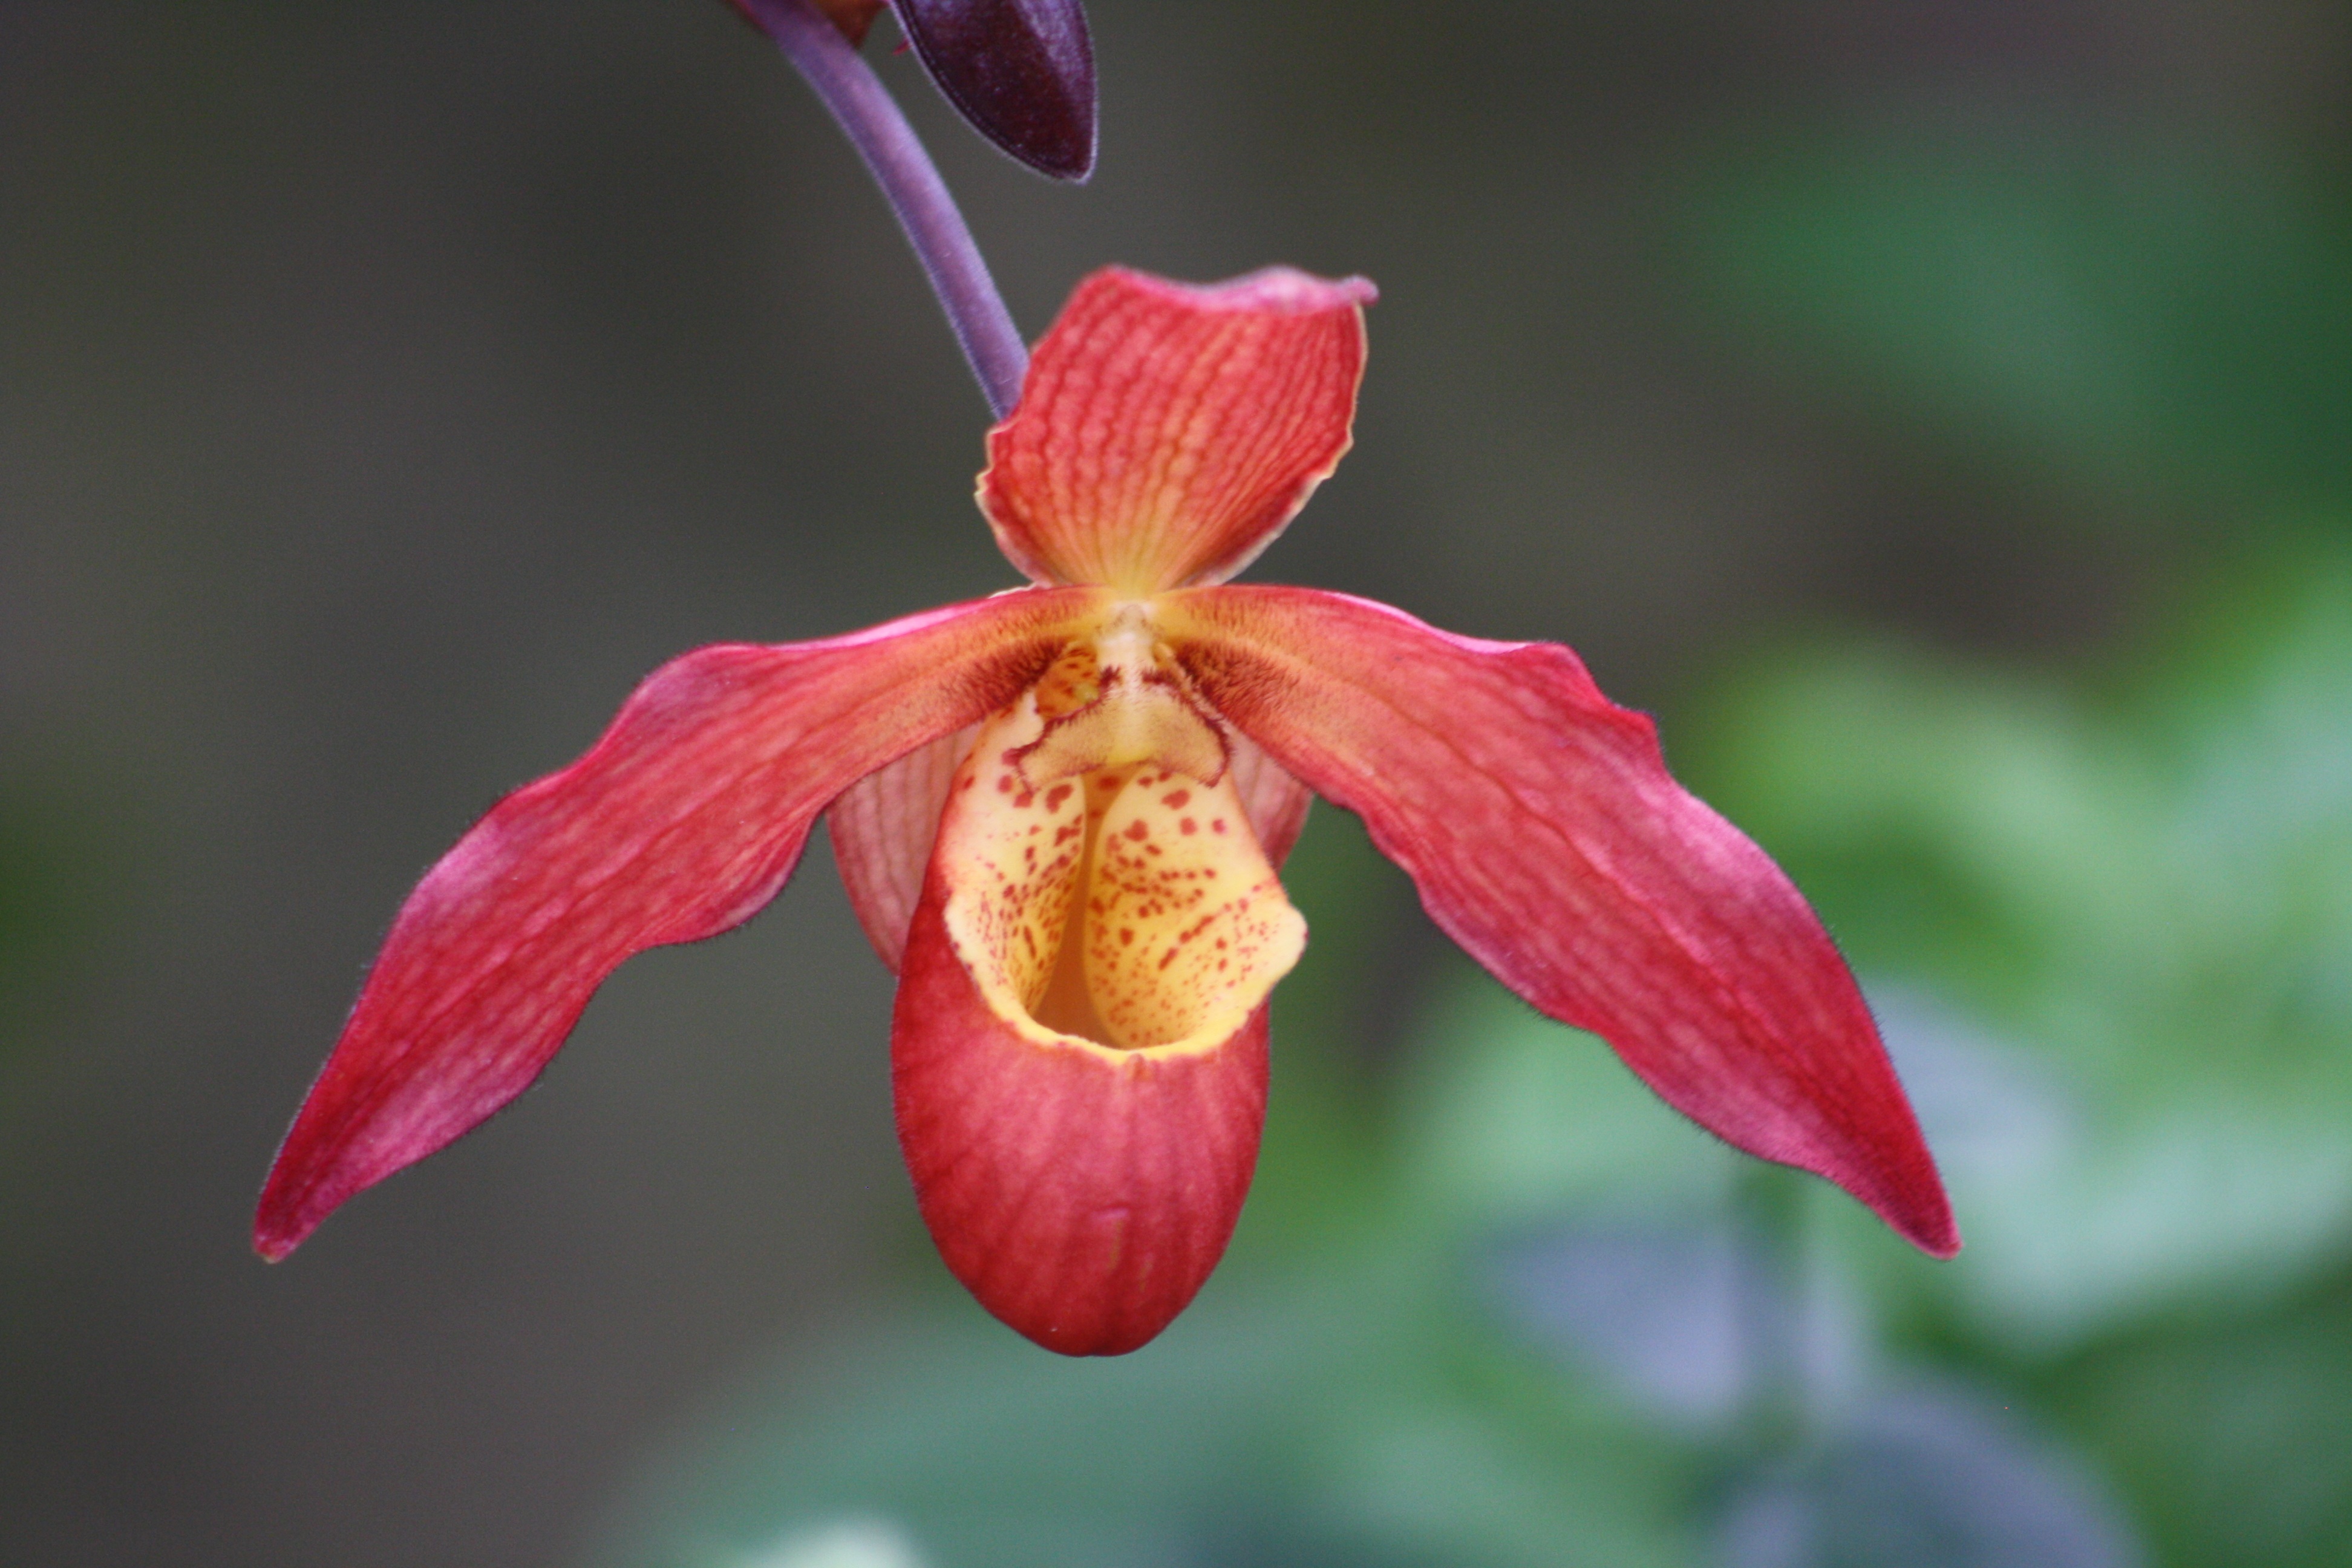
blossom, plant, photography, leaf, flower, petal, red, botany, flora, orchid, wildflower, close up, detail, macro photography, wisley garden, flowering plant, distinctive, plant stem, land plant